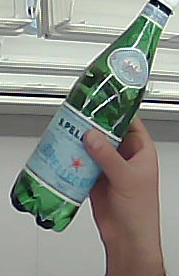
Product: sanpellegrino_water